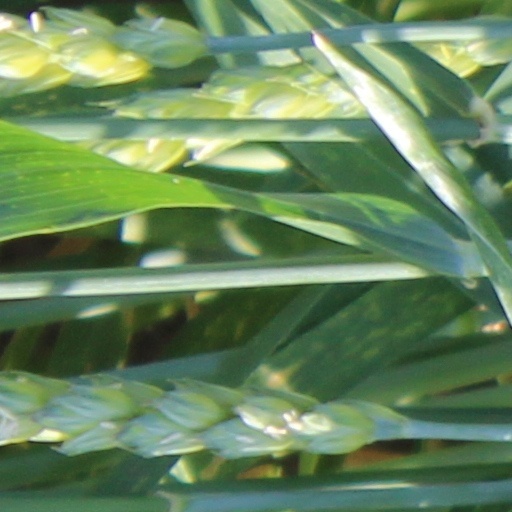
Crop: wheat